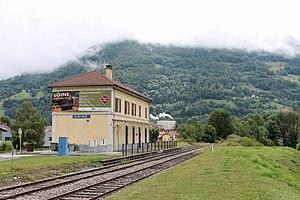
Office du tourisme d'Ugine dans l'ancienne gare d'Ugine.
Transports Région Arlysère, quelquefois abrégé en TRA, est le nom commercial du service de transport en commun de la communauté d’agglomération Arlysère. Ce dernier dessert 23 des 39 communes de l’intercommunalité à l’aide d’un réseau composé de neuf lignes régulières et d’un service de transport scolaire.